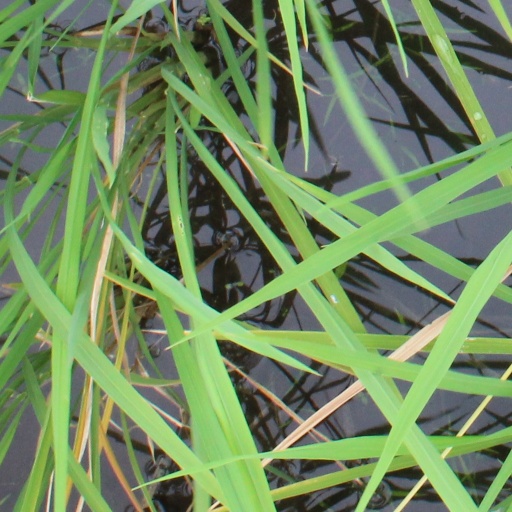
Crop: rice